Oana Pantelimon

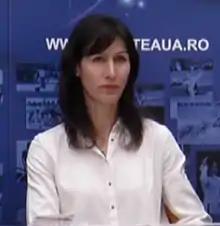
Oana Pantelimon.png

Oana Manuela Pantelimon, née Musunoiu (born 27 September 1972 in Tecuci) is a Romanian high jumper.